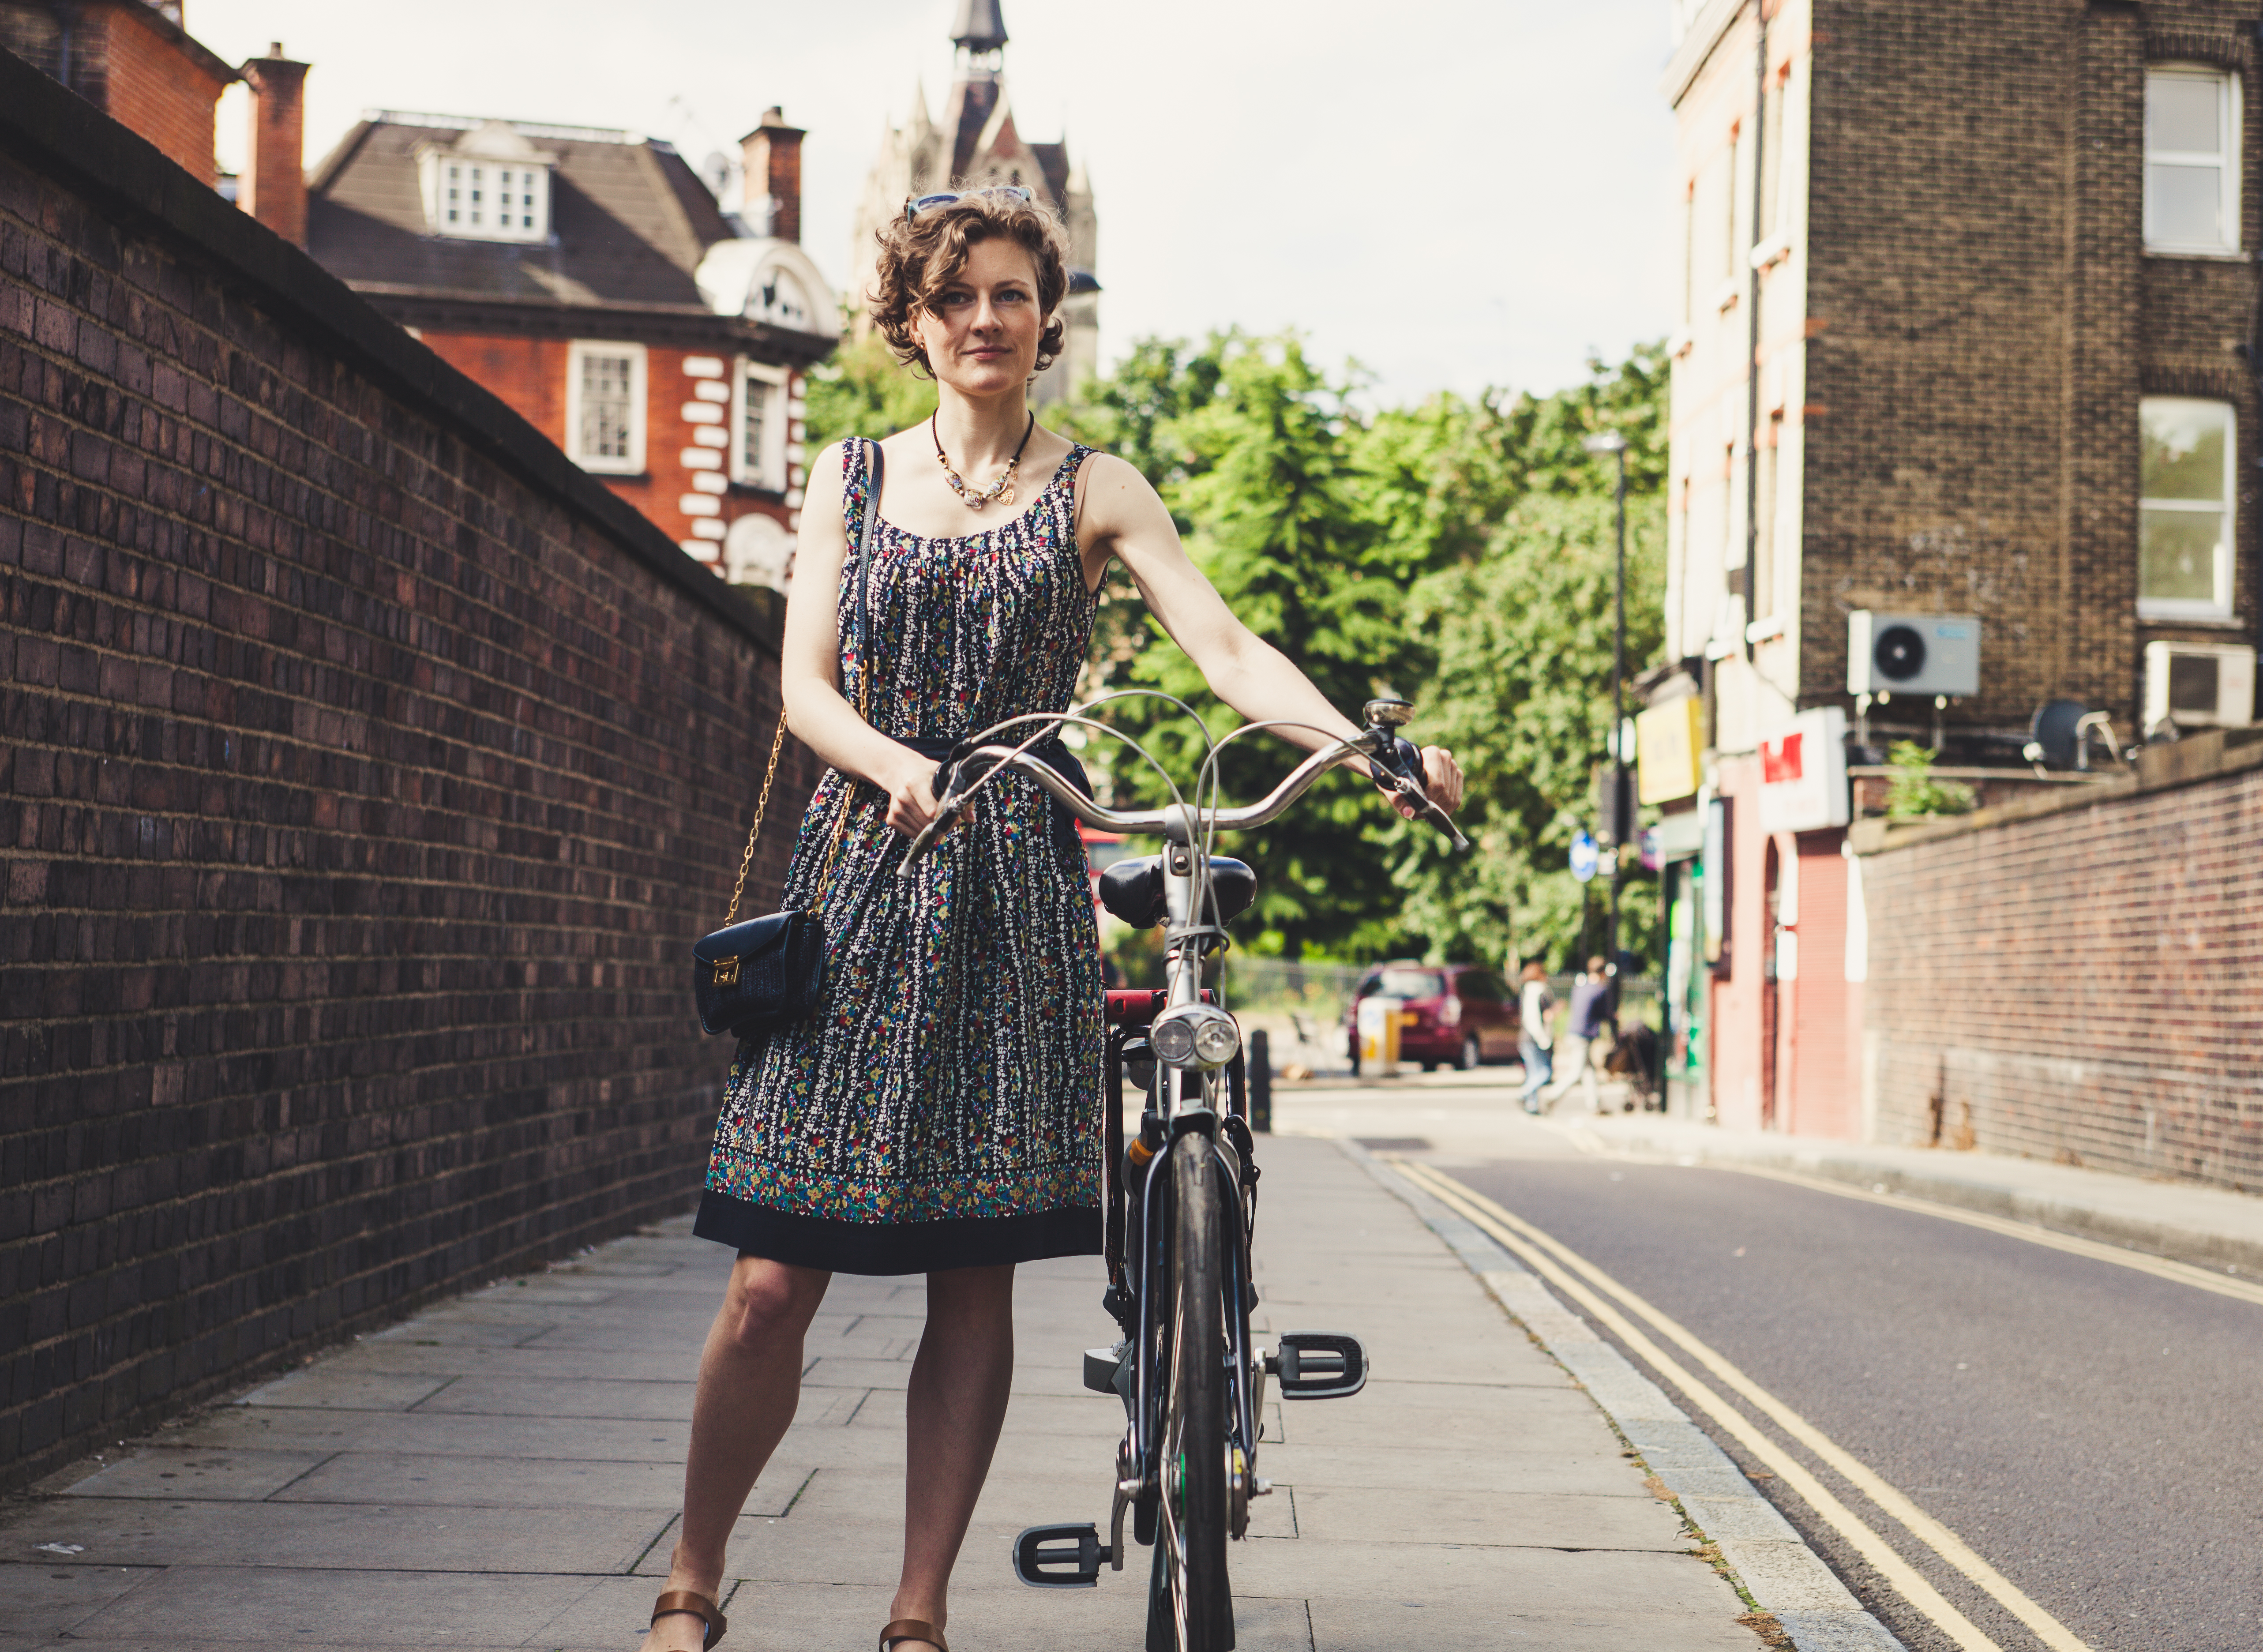
outdoor, architecture, woman, road, street, town, bicycle, bike, city, urban, pavement, travel, pattern, model, spring, vehicle, fashion, clothing, lifestyle, leisure, dress, design, infrastructure, snapshot, adult, brick walls, printed dress